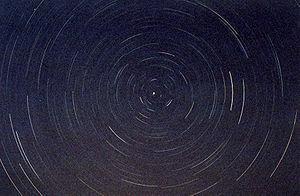
Un objet céleste circumpolaire est un objet qui, depuis un endroit donné sur Terre, ne se couche jamais sous l'horizon. En effet, la rotation de la Terre fait qu'au cours du temps, les astres se lèvent dans le ciel, puis se couchent. Un astre circumpolaire est tel que sa proximité au pôle céleste fait qu'il ne disparaît jamais sous l'horizon. Strictement parlant, si l'on se trouve à l'équateur, il n'y a pas d'astres circumpolaires, tandis qu'en étant aux pôles géographiques de la Terre, tous les astres visibles sont circumpolaires.